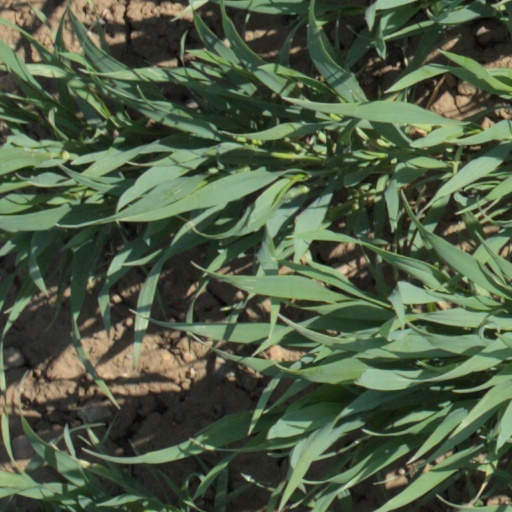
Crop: wheat